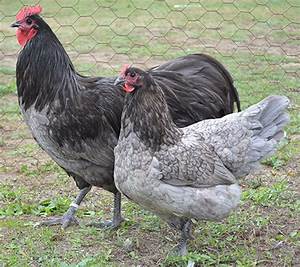
Label: chicken